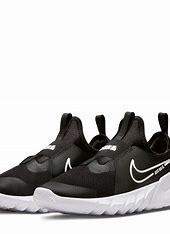
Brand: Nike
Model: Flex Runner 2